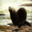
Label: otter